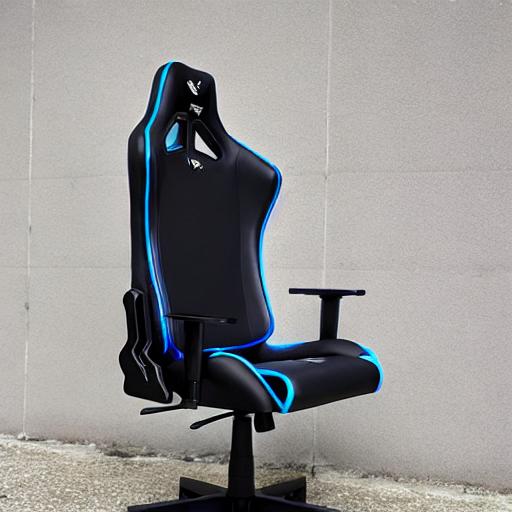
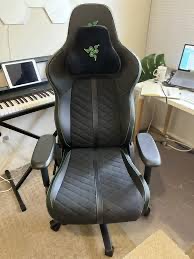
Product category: items_chair
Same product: no